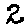
Label: 2